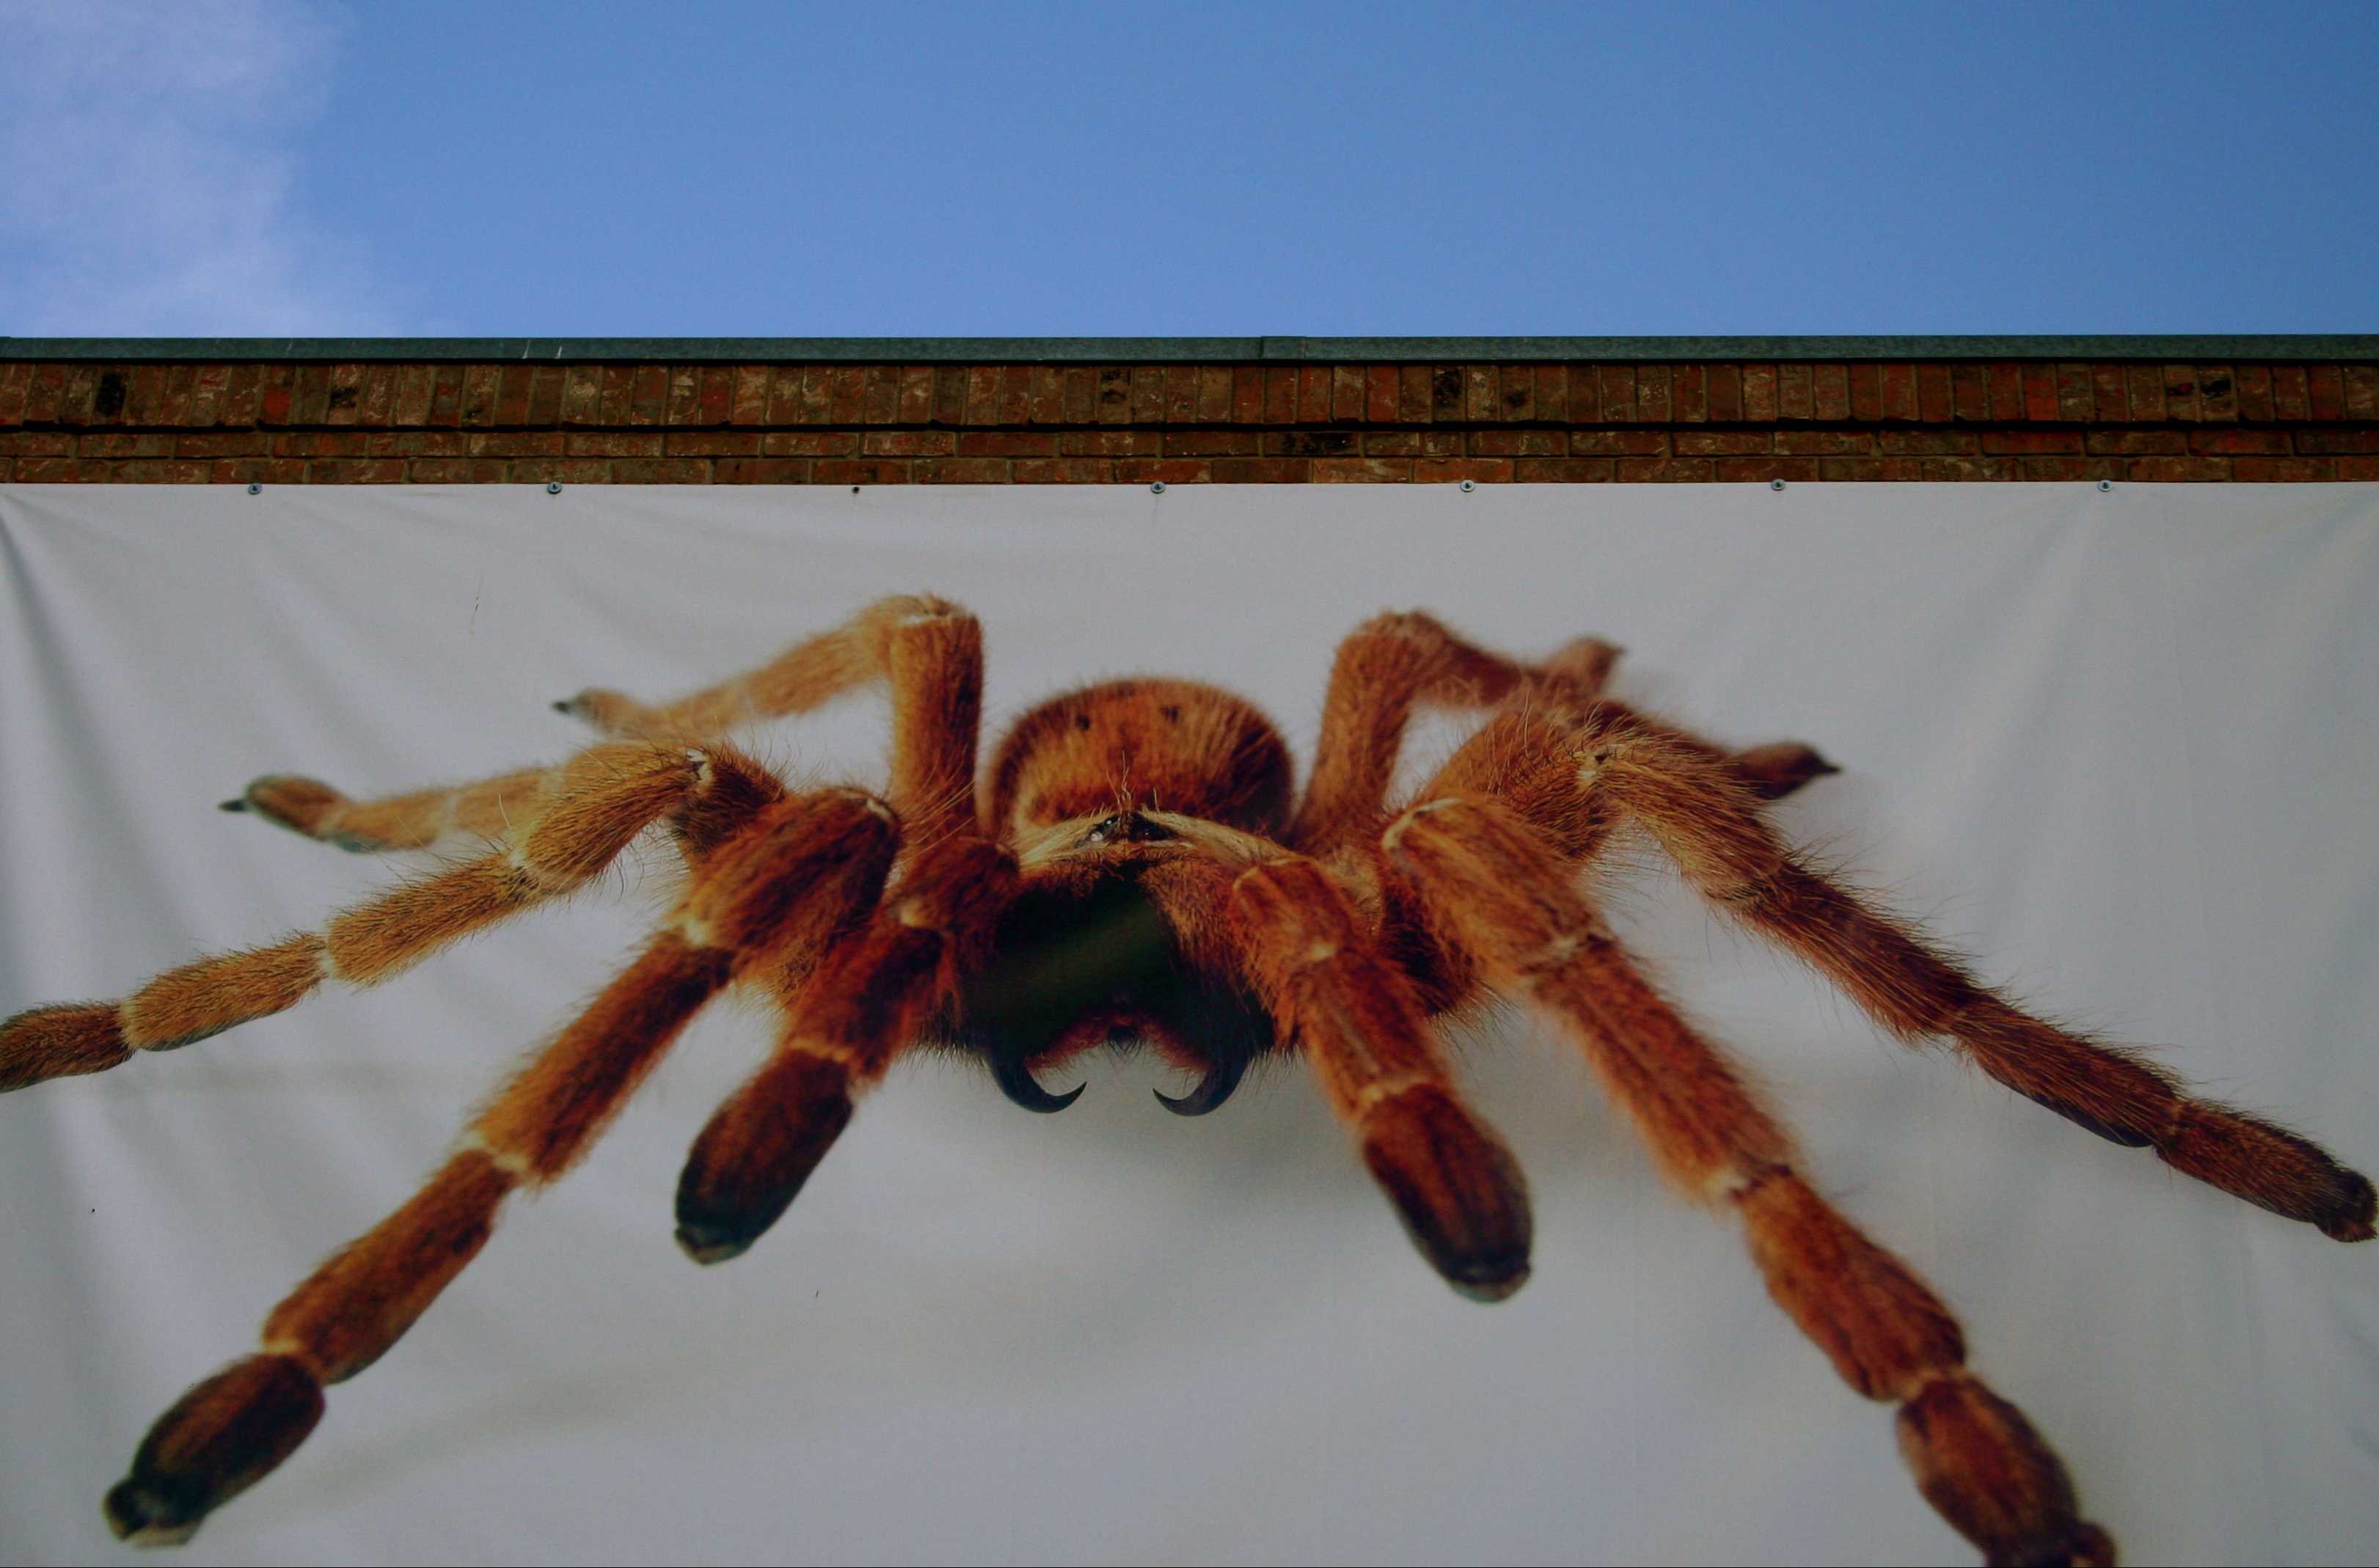
fauna, invertebrate, spider, arachnid, texas, austin, tarantula, macro photography, arthropod